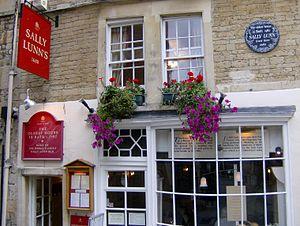
Bath est une ville du comté de Somerset, au sud-ouest de l'Angleterre. Elle se situe à 180 km à l'ouest de Londres et à 25 km au sud-est de Bristol, et compte 83 992 habitants. La reine Élisabeth Iʳᵉ lui a accordé le statut de cité par charte royale en 1590 et la ville fut faite county borough en 1889, ce qui lui donna l'indépendance administrative par rapport au comté du Somerset. Elle est rattachée au comté d'Avon, un district non-métropolitain, lorsqu'il est créé en 1974. Depuis 1996, l'année où le comté d'Avon a été supprimé, Bath est le centre principal de l'autorité unitaire de Bath et du nord-est du Somerset.
Cette liste des musées du Somerset, Angleterre contient des musées qui sont définis dans ce contexte comme des institutions qui recueillent et soignent des objets d'intérêt culturel, artistique, scientifique ou historique. leurs collections ou expositions connexes disponibles pour la consultation publique. Sont également inclus les galeries d'art à but non lucratif et les galeries d'art universitaires. Les musées virtuels ne sont pas inclus.